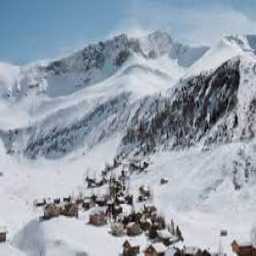
malbun ski resort lichtenstein